Jane Baker (mayor)

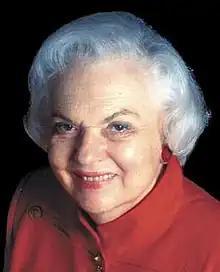

Jane Elaine Baker (June 2, 1923 – July 1, 2011) was an American politician, community organizer and former cooking show host. Baker served on the city council of San Mateo, California for twenty years. She was appointed the Mayor of San Mateo on six occasions, becoming San Mateo's first female mayor.